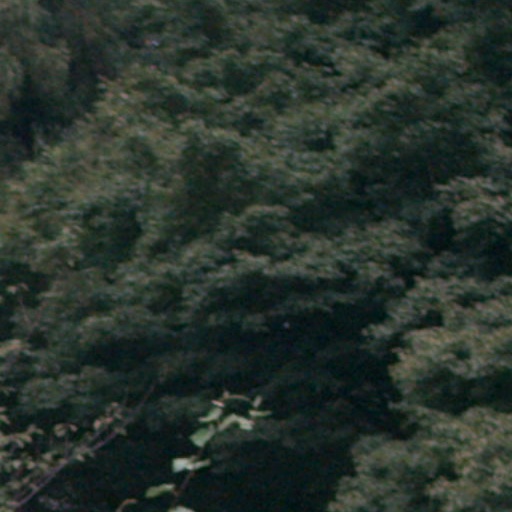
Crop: cassava